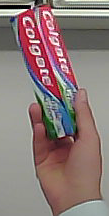
Product: colgate_toothpaste